Architekturmuseum der Technischen Universität München

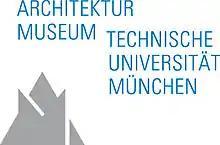
Architekturmuseum der Technischen Universität München logo

Architekturmuseum der Technischen Universität München is an architectural history research museum belonging to the Technical University of Munich in Munich, Bavaria, Germany. It is by far the largest collection of architectural exhibits in Germany. The main exhibition rooms of the museum are located in the same building as the Pinakothek der Moderne, with an additional branch office, called the Architekturmuseum Schwaben (Architecture Museum of Swabia), located in Augsburg.